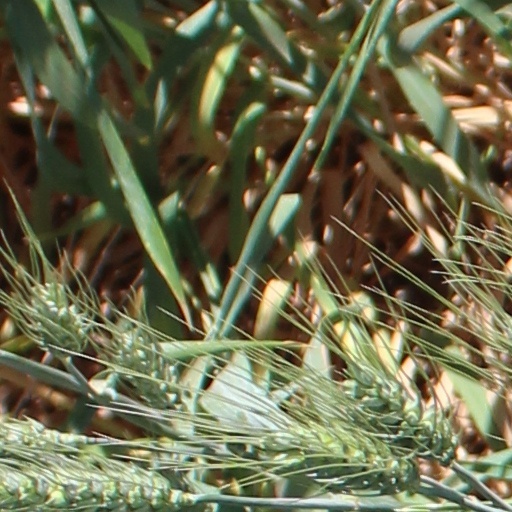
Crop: wheat